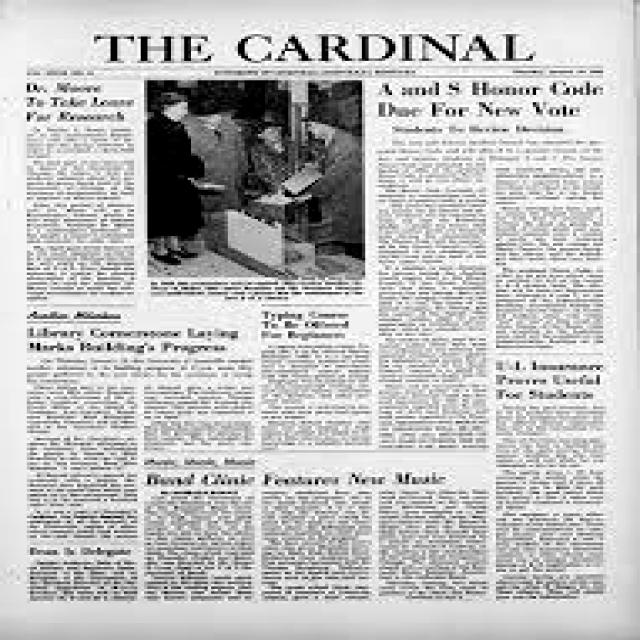
Label: Paper